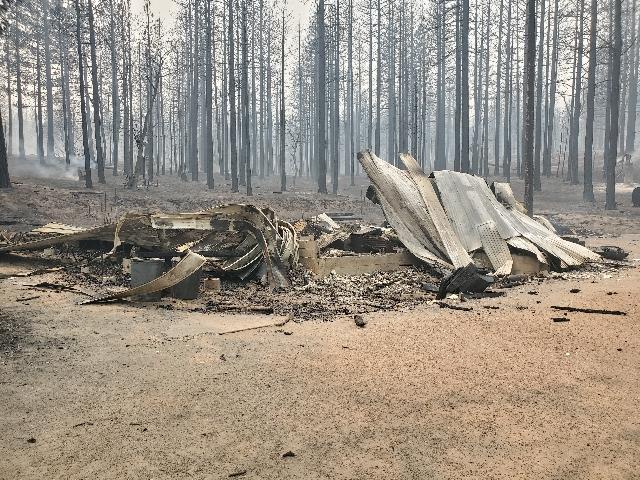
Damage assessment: destroyed